Steinbach Hall

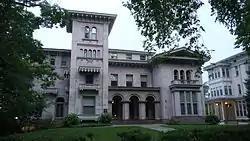

Steinbach Hall, also known as the John Pitkin Norton House, is a historic building on the campus of Yale University in New Haven, Connecticut, United States.